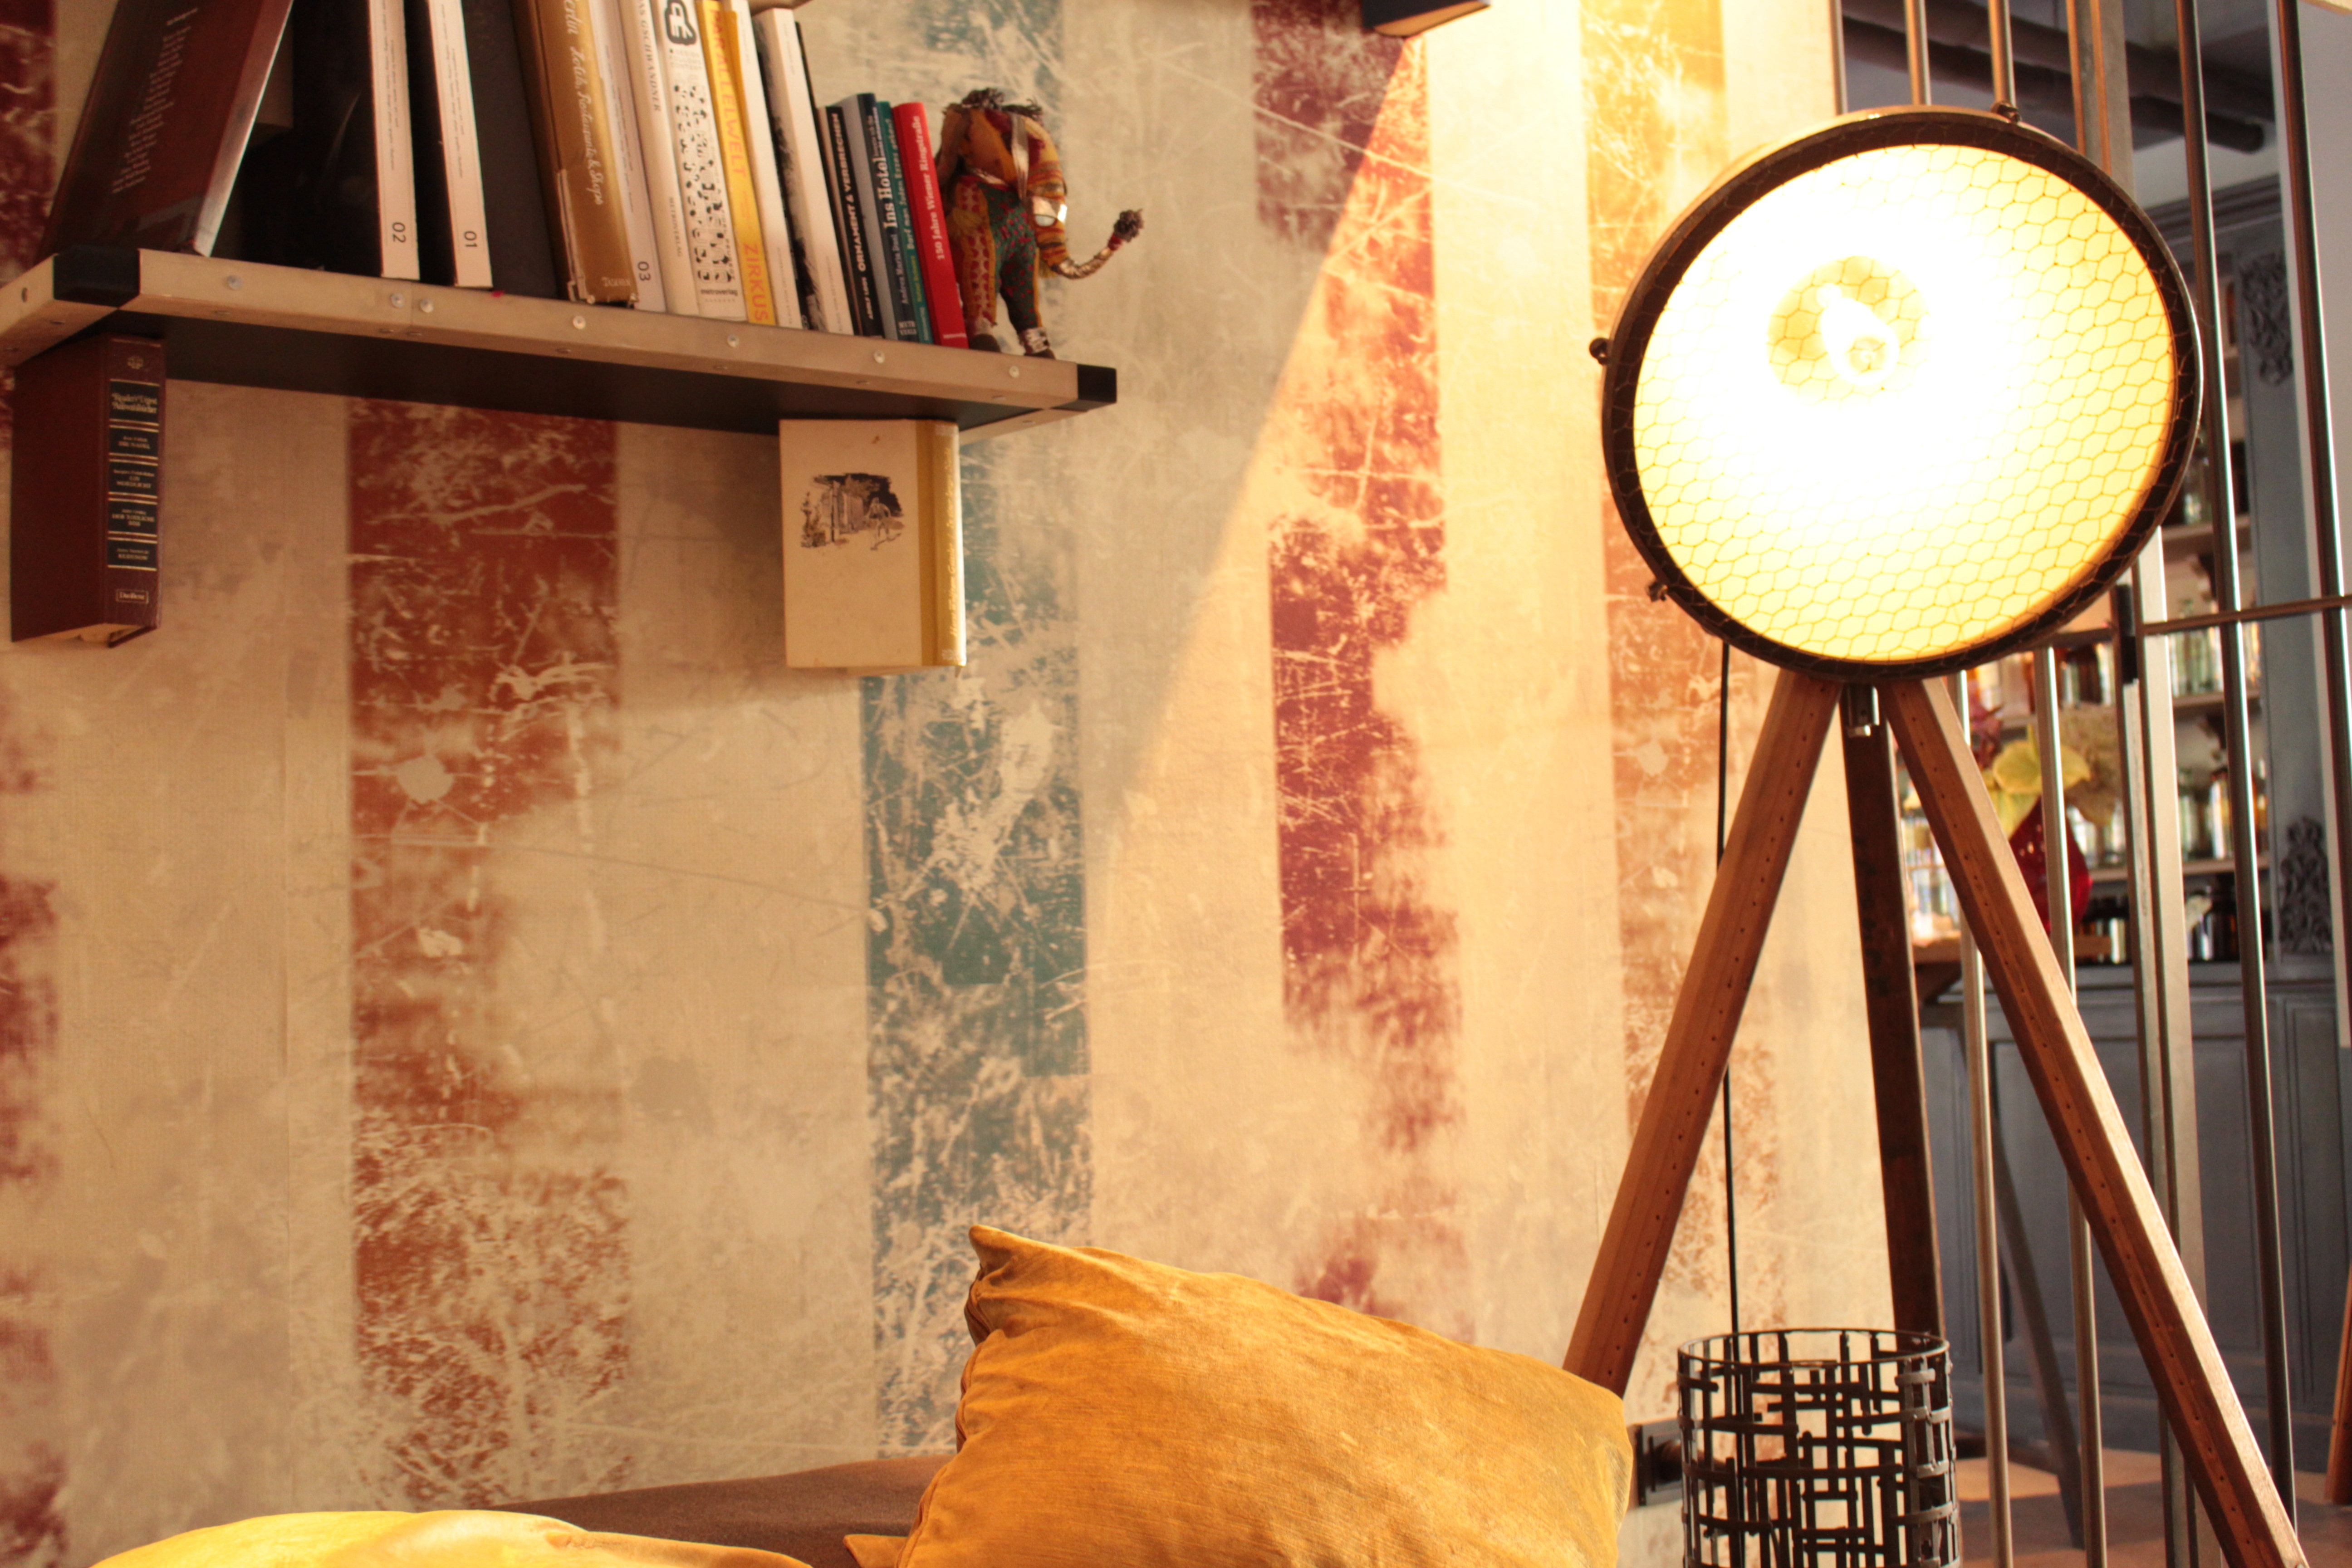
wood, wall, color, space, lamp, room, yellow, lighting, interior design, art, design, hotel, decorated